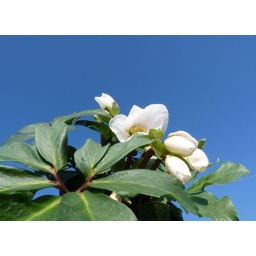
Hellebores plant in the sky (Helleborus)